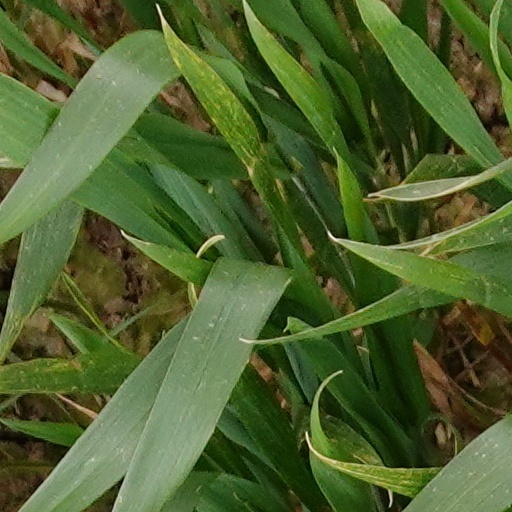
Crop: wheat